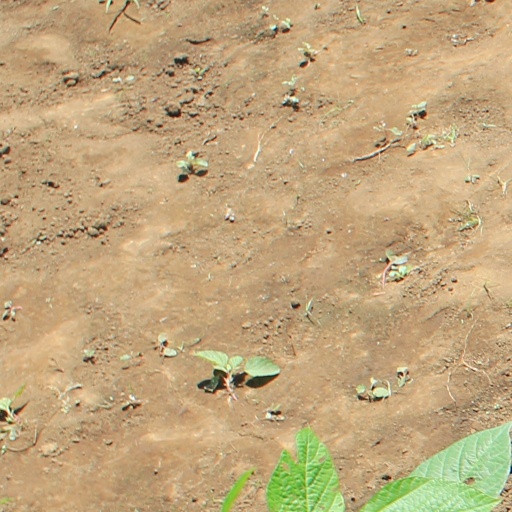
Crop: soybean